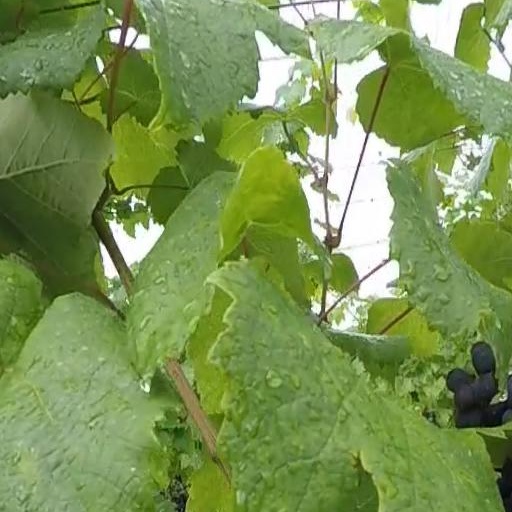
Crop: grape